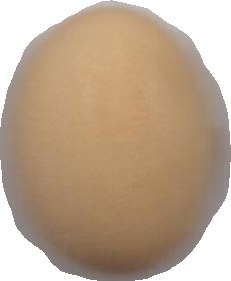
Variety: Anjasmoro